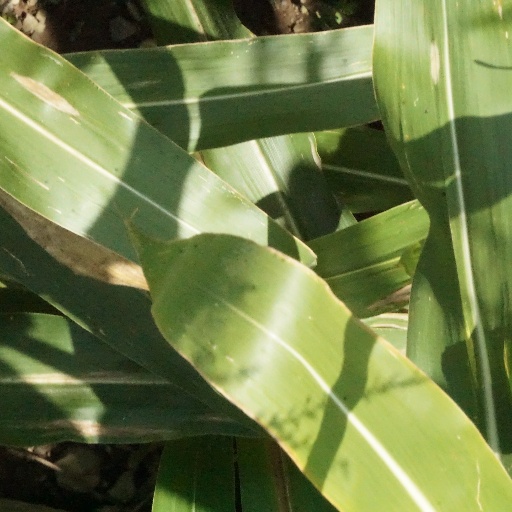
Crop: maize; corn